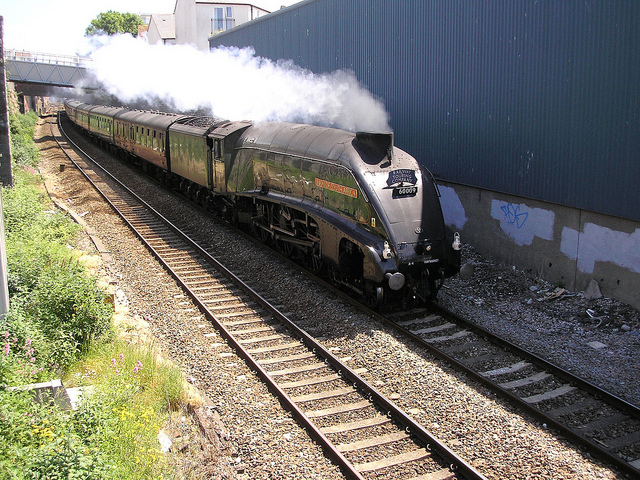
A train that is sitting on a train track.

a black train engine pulling its cars and some tracks

Smokes comes from a train traveling beside a building.

A train rolls by on the rails with smoke coming from its chimney.

a train rides along a track with steam pouring out of its top